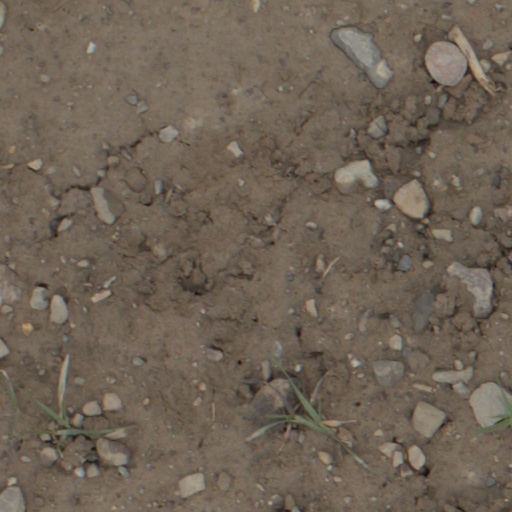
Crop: wheat